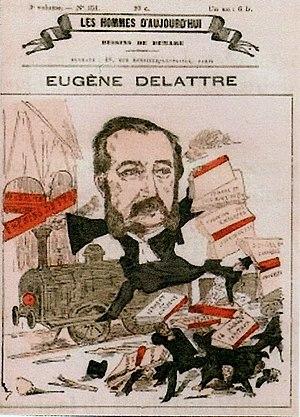
Les Hommes d'aujourd'hui est une revue à intention littéraire et satirique, fondée par l'écrivain et journaliste Félicien Champsaur et le dessinateur André Gill en 1878. Reprise par Léon Vanier en 1885, elle disparaît en 1899.
Ramburelles est une commune française située dans le département de la Somme, en région Hauts-de-France.